Alpine tundra

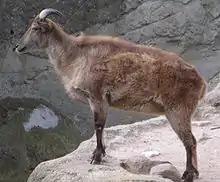
The Himalayan tahr

Because alpine tundra is located in various widely separated regions of the Earth, there is no animal species common to all areas of alpine tundra. Some animals of alpine tundra environments include the kea, marmot, mountain goat, bighorn sheep, chinchilla, Himalayan tahr, yak, snow leopard, and pika.